Mehmet Nadir

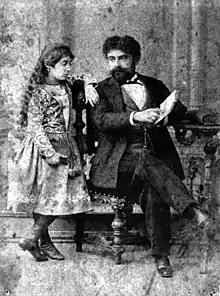
Mehmet Nadir Bey, with daughter Hediye.

Mehmet Nadir (1856 – 13 December 1927) was a Turkish mathematician, politician, and educator.